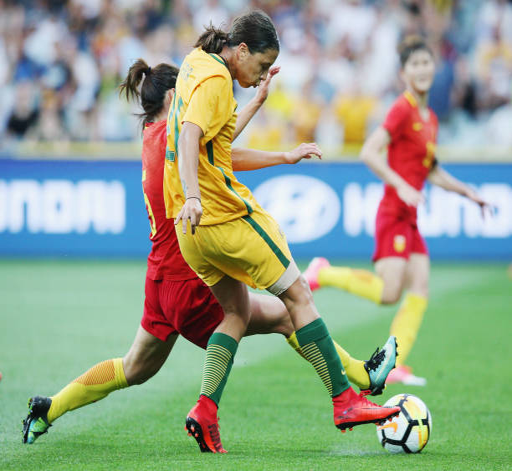
athlete kicks the ball for a goal during match .